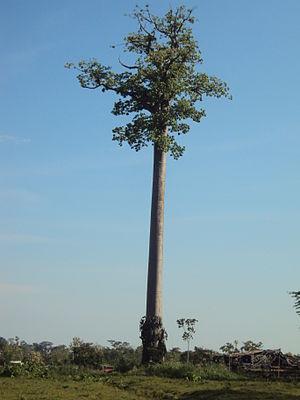
Cavanillesia platanifolia est une espèce de plantes de la famille des Malvaceae.